1976 Michigan Wolverines football team

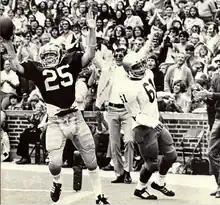
Rob Lytle

After the loss to Purdue, Michigan returned to Ann Arbor and played Illinois on November 13, 1976. Prior to the game, Associated Press writer Fred Rothenberg noted that Illinois was in the unenviable position of playing Michigan on the heels of the Purdue game. Rothenberg wrote: "The University of Michigan and its most famous alumnus both lost their No. 1 positions last week. President Ford immediately went on vacation; the Wolverines went back to work. Pity poor Illinois." Michigan defeated the Illini by a score of 38–7.